Essex, Connecticut

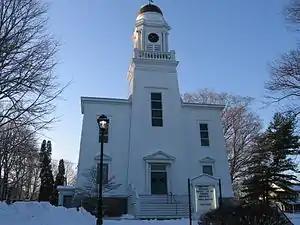
"First Baptist Church of Essex, Connecticut. Built 1846"

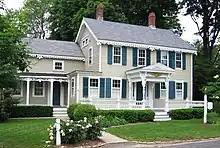
""Gingerbread House". Built 1855." An example of the architectural style found throughout Essex

Centerbrook, a fertile and productive agricultural area, was the "center" of town until the Revolutionary War. Many farmhouses remain from this era. The Selah Griswold House and Clark Nott House on Bokum Road are fine examples of two-story center chimney homes that were characteristic of the time. The Benjamin Bushnell Homestead on Ingham Hill Road falls into the same category. Also characteristic of Centerbrook were smaller Cape Cod type homes. The Snow House on Main Street, the Nott House on Westbrook Road, the Taylor Bushnell House on Ingham Hill Road, and the Silent Rose House near the train station are fine examples. The dominant building in Centerbrook, from a historical standpoint, is the Congregational Church. This structure is the second to stand here, and the oldest existing church building in Middlesex County.